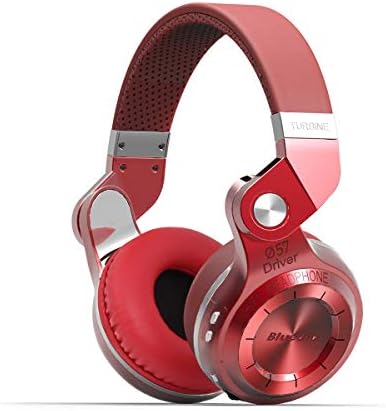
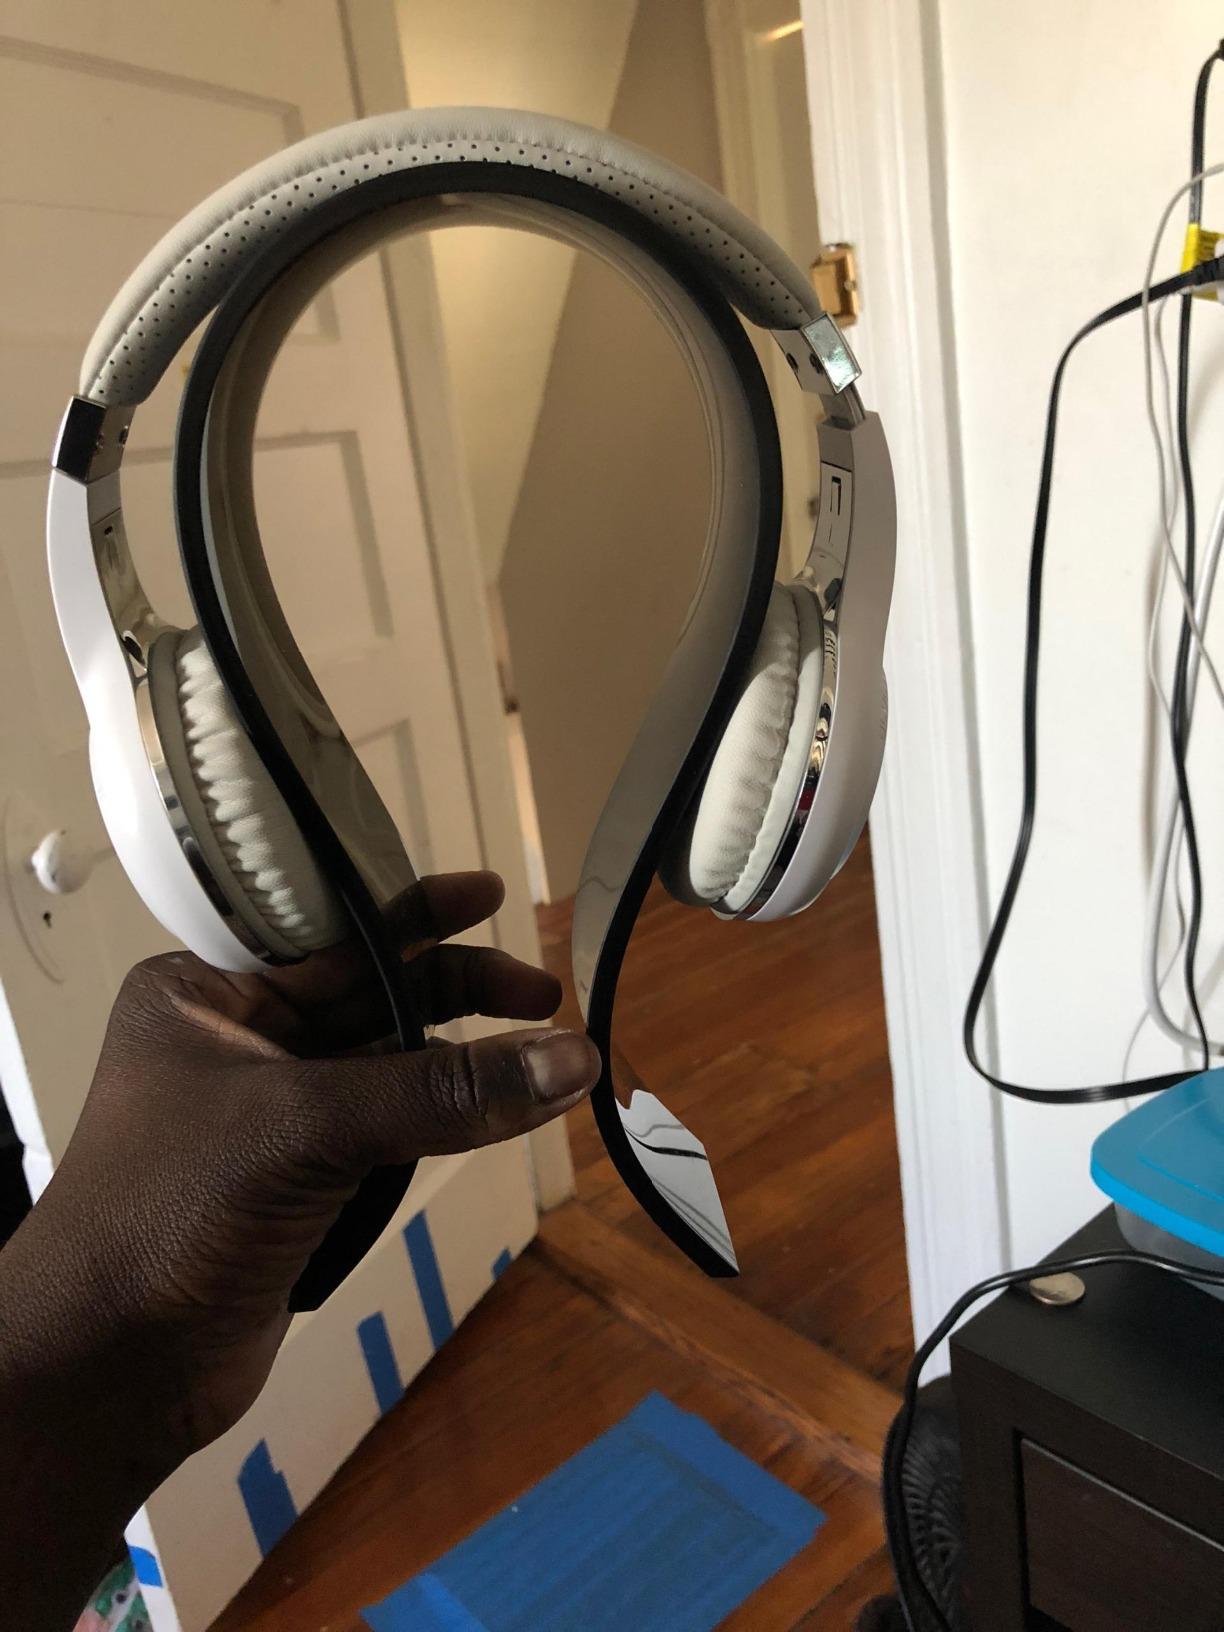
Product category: headphones
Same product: no